Yichang

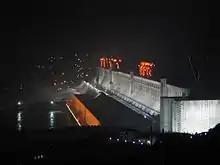
The Three Gorges Dam is located near Sandouping and Maoping within Yichang prefecture-level city (some from Yichang central city)

Yichang has long been a major transit port and distribution center of goods, and serves as the economic hub of western Hubei province and an intermediary between the major cities of Chongqing and Wuhan. Its primary industries are shipping and shipbuilding, taking advantage of its location on the Yangtze River. The Qing River in the southern part of the prefectures, with its cascade of dams, is an important waterway. Maoping Town (the county seat of Zigui County), has an active passenger wharf as well.